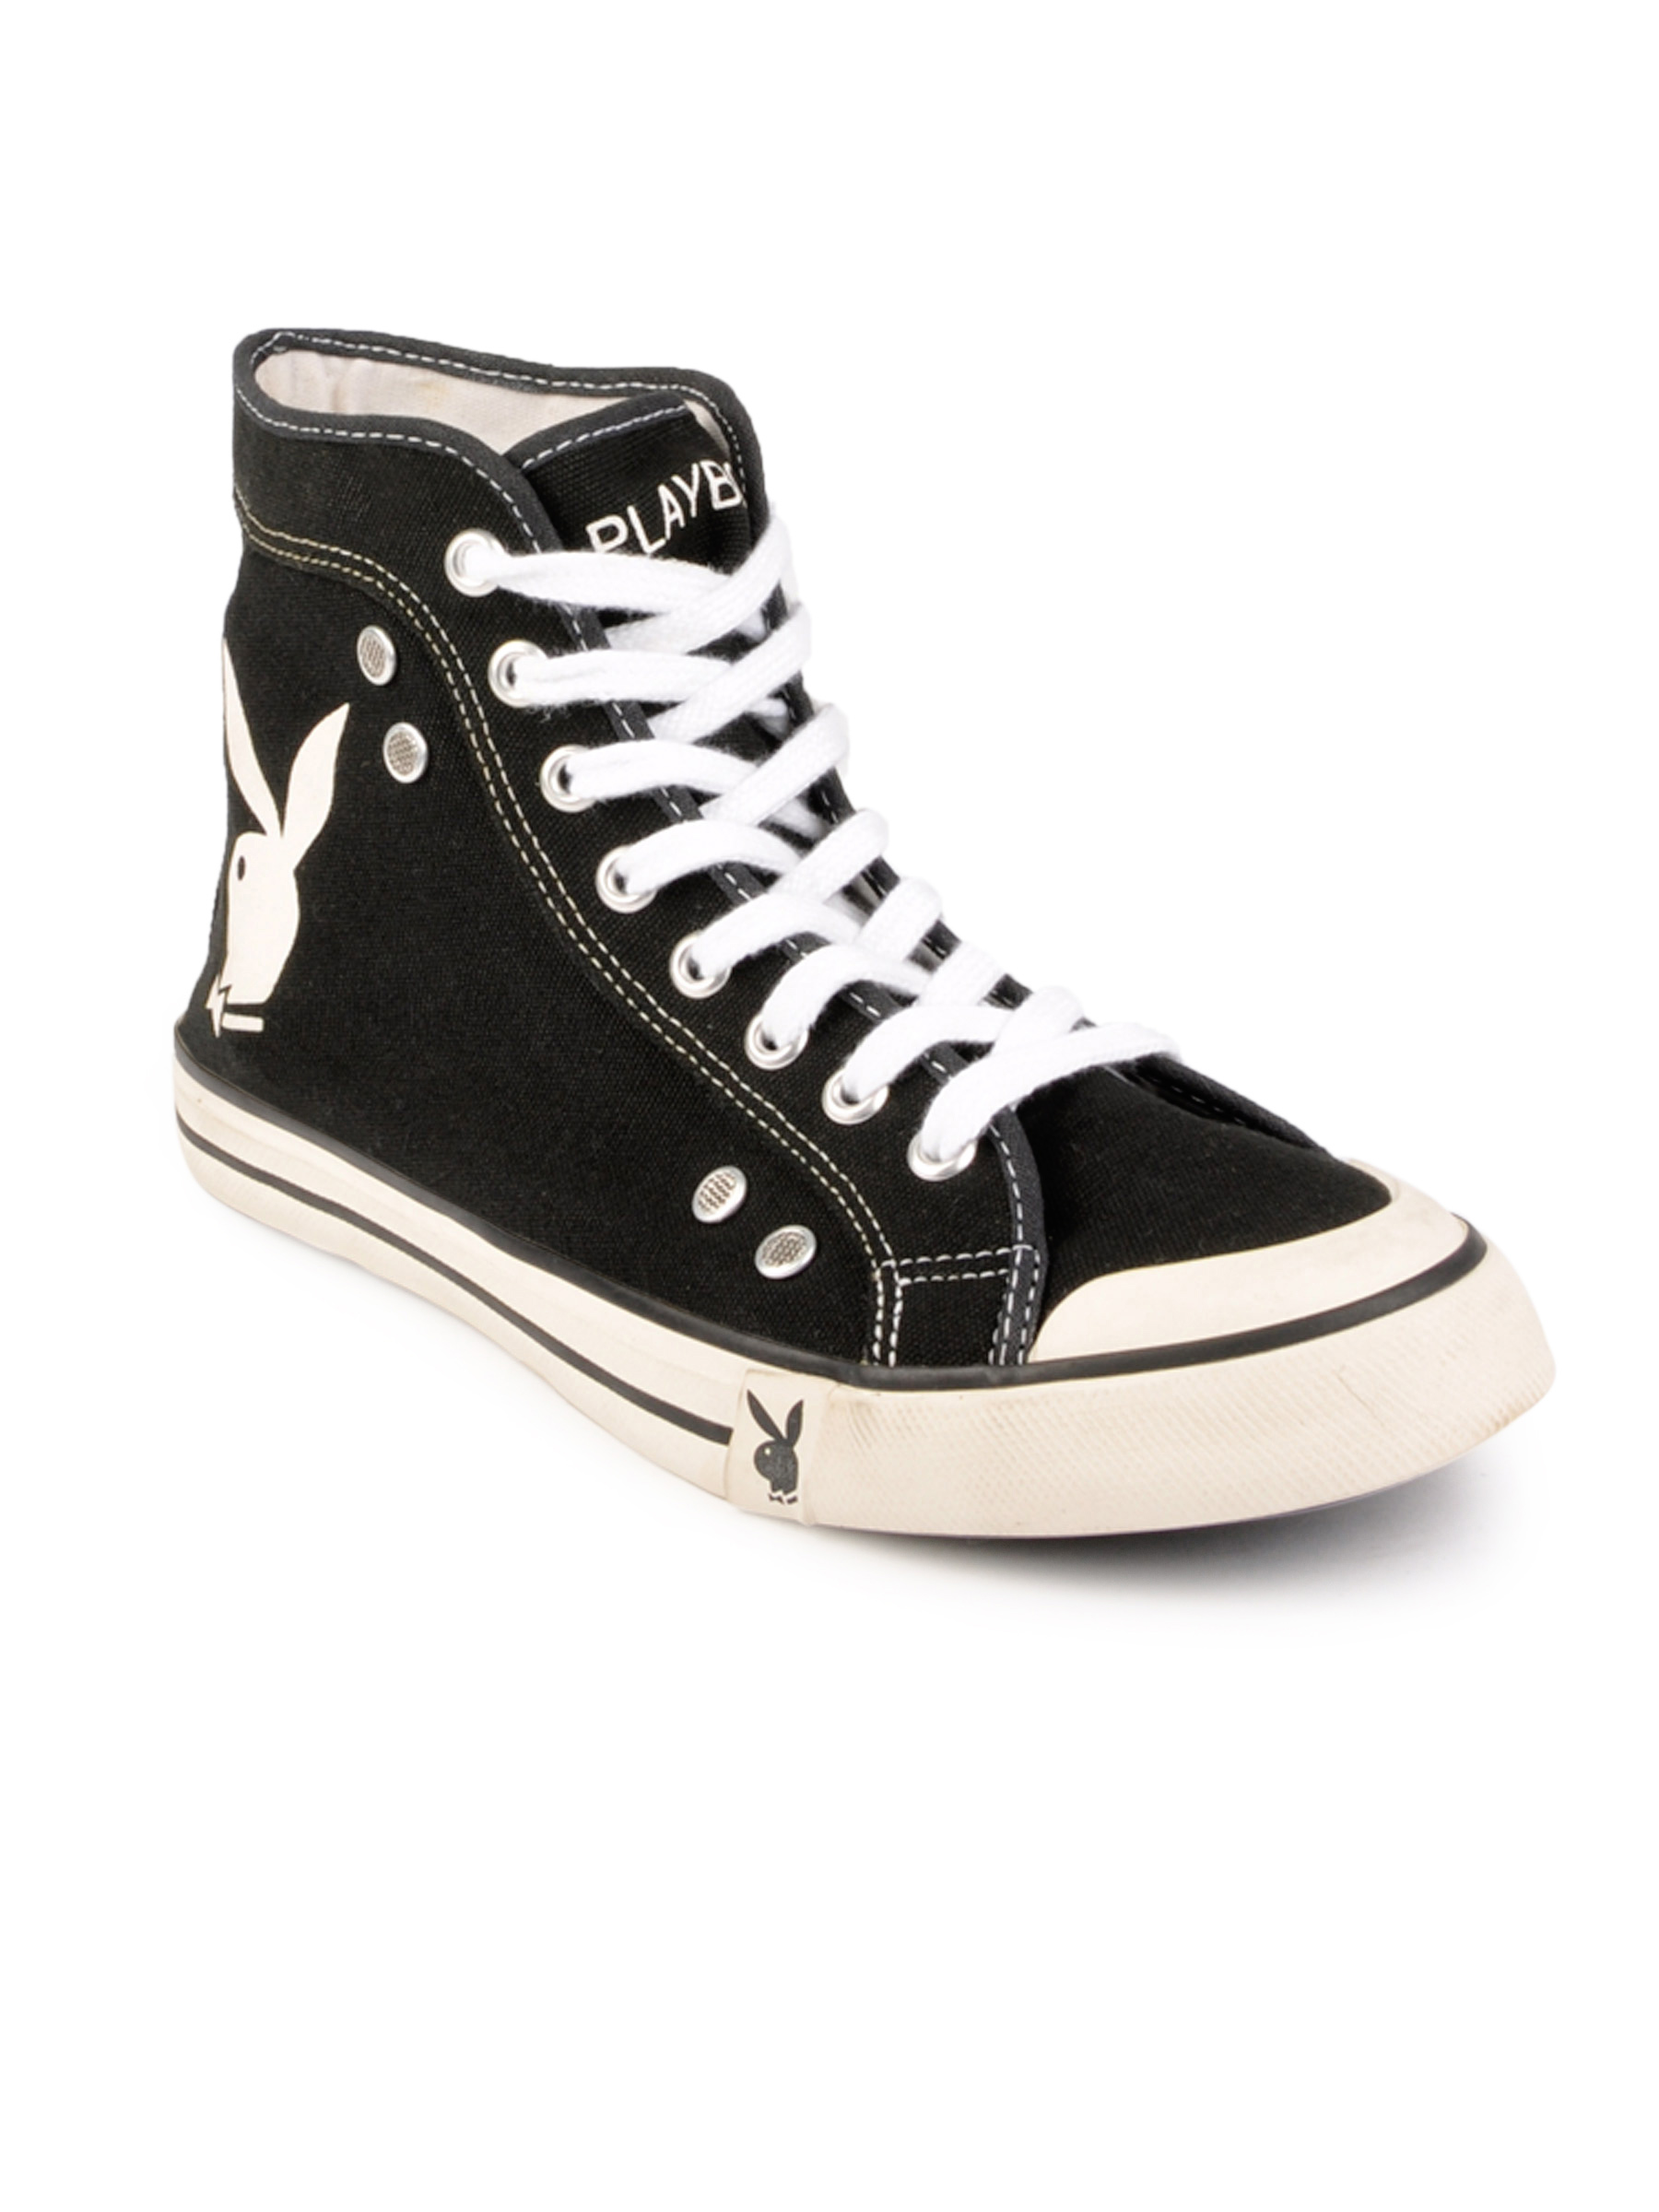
Playboy Men Casual Black Casual Shoes
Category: Footwear / Shoes / Casual Shoes
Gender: Men
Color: Black
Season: Summer 2012
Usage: Casual